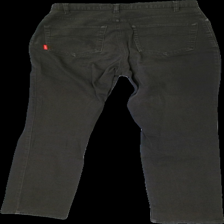
View: back
Type: Trousers
Category: Ladies
Brand: Not in the list
Brand text on label: Calamity Jane's
Colors: Brown
Material: 100% cott
Cut: Regular
Size: 38
Trend: Denim
Price range: <50
Recommended usage: Recycle
Description: Brown jeans from Calamity Jane's, size 38. Poor condition.
Comment: Trousers are generally worn and faded.